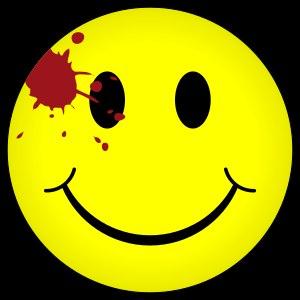
Watchmen : Les Gardiens, ou Les Gardiens au Québec, est un film américain de super-héros réalisé par Zack Snyder et sorti en 2009. C'est l'adaptation du comic Watchmen d'Alan Moore et Dave Gibbons, édité par DC Comics. Le film se déroule dans une réalité alternative où les États-Unis et l'Union soviétique sont sur le point d'entrer en guerre et où un groupe de super-héros enquête sur une machination qui semble dirigée contre eux, mais cache en fait un plan plus global.
Watchmen est une série de comic book américano-britannique, assimilable au roman graphique, créée par le scénariste Alan Moore, le dessinateur Dave Gibbons et le coloriste John Higgins.